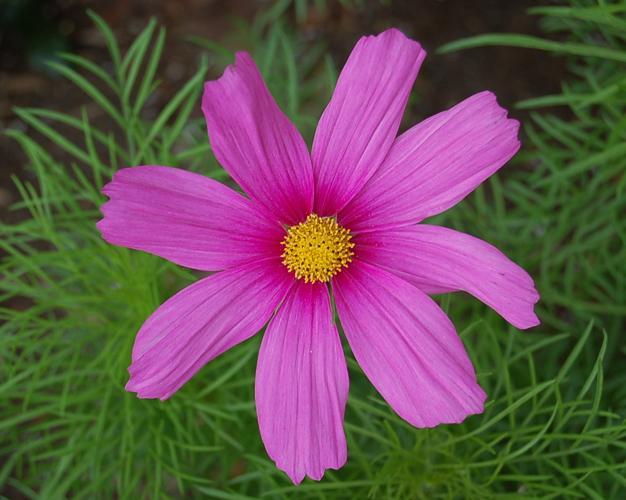
Label: mexican aster